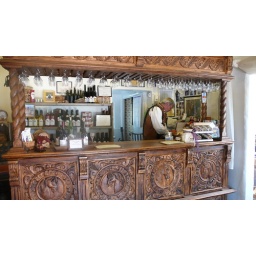
Carved wooden bar, barman in period clothing